Mannarasala Temple

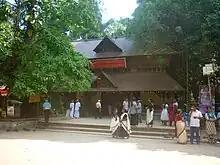

Mannarasala Sree Nagaraja Temple in Haripad is a very ancient and internationally known centre of pilgrimage for the devotees of serpent Gods (Nagaraja).